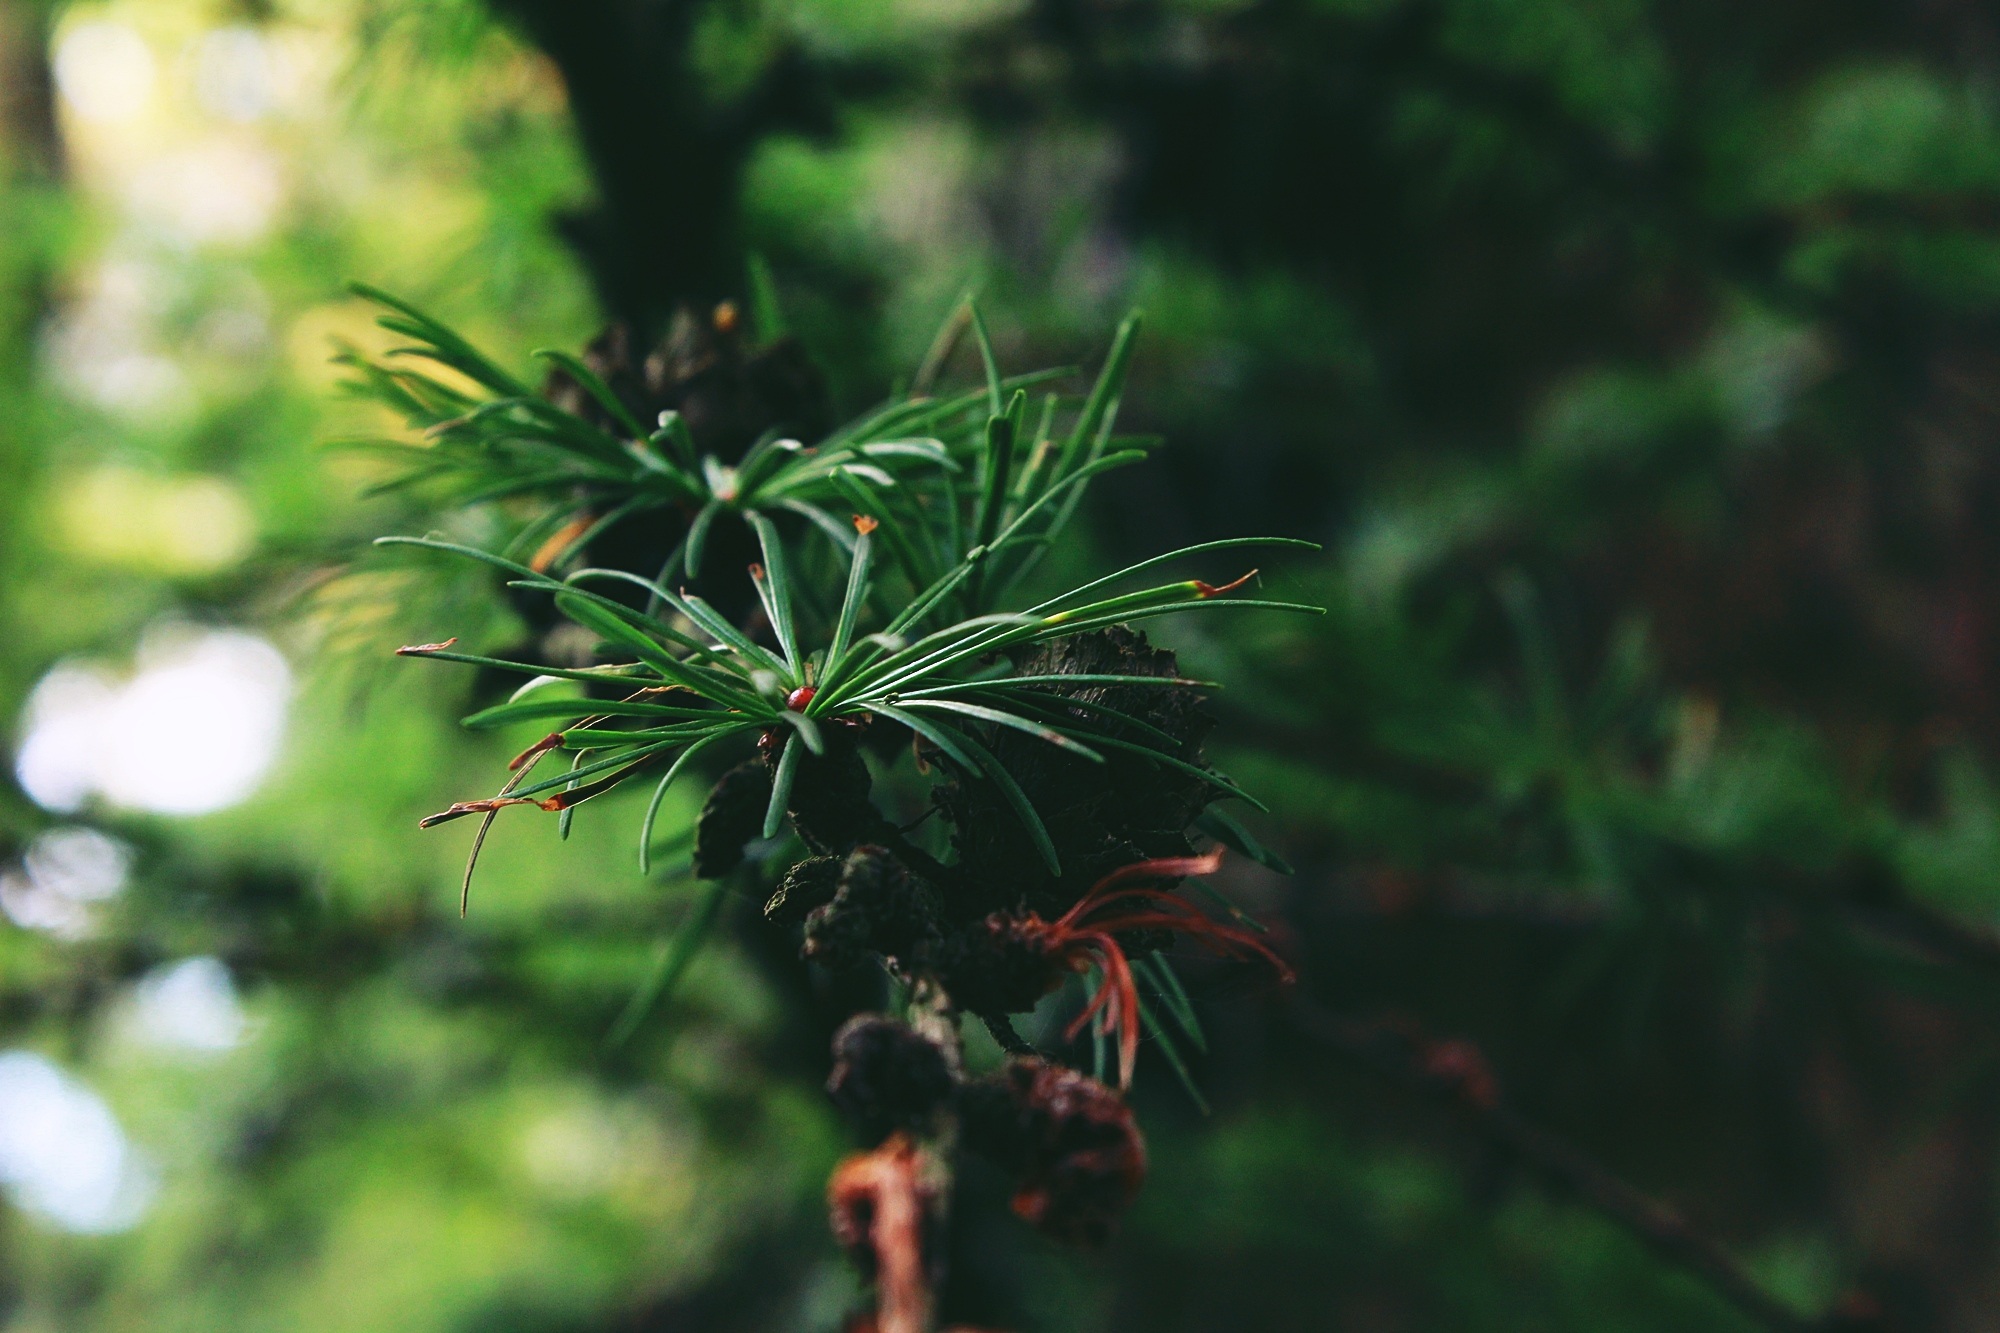
tree, nature, forest, grass, branch, plant, sunlight, leaf, flower, green, jungle, autumn, botany, close, flora, conifer, tap, shrub, rainforest, needles, tropics, macro photography, immergr ner tree, flowering plant, woody plant, land plant, arecales